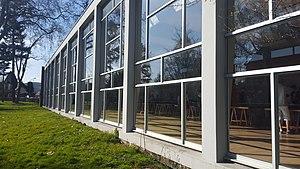
Le gymnase du lycée accueille aussi des compétitions dans le cadre de l'UNSS comme des matchs de tennis de table.
Le lycée André-Maurois est un lycée public général et technologique situé 1 rue Lorraine à Elbeuf, en Seine-Maritime.